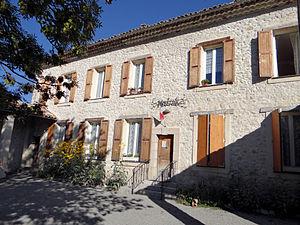
Soleilhas - Mairie